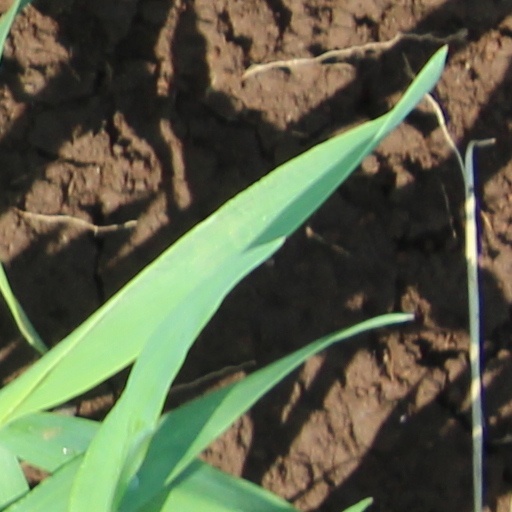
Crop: wheat